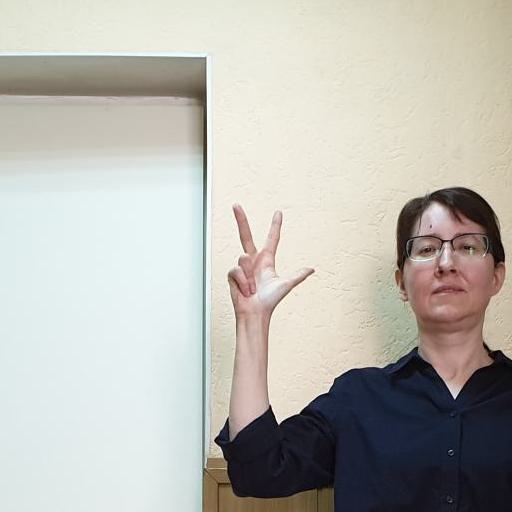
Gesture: three2